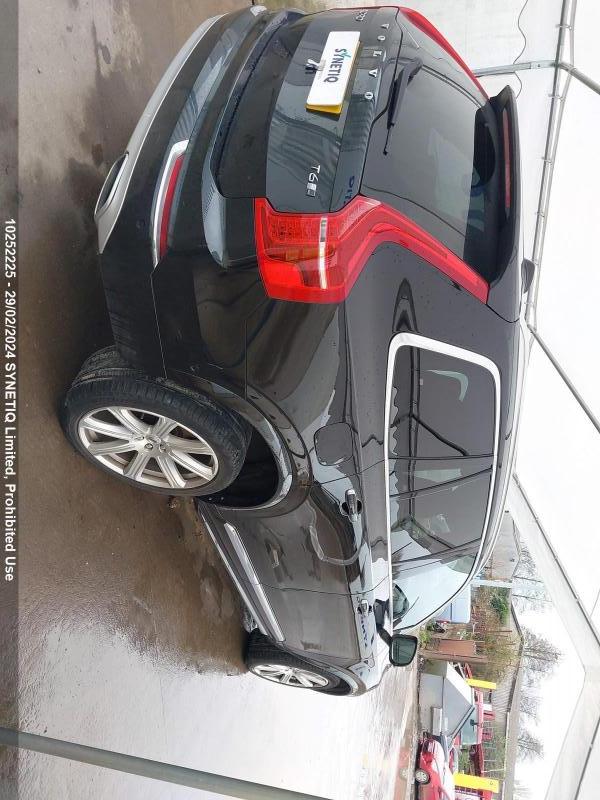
Aucun dommage détecté.
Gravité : aucun